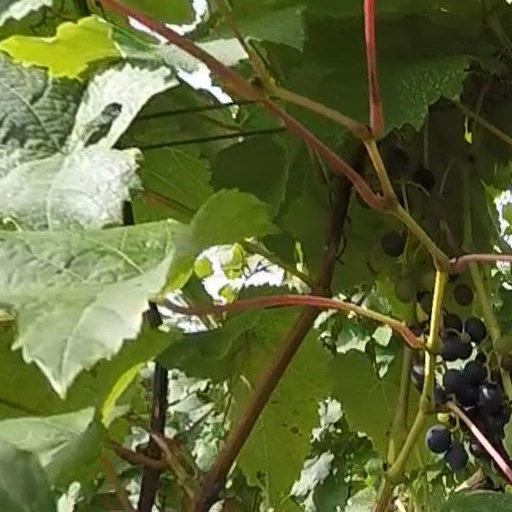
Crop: grape